Newington West (UK Parliament constituency)

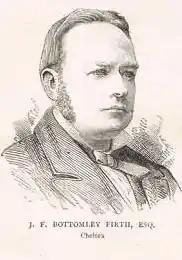
Firth

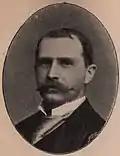
Norton

Another General Election was required to take place before the end of 1915. The political parties had been making preparations for an election to take place and by the July 1914, the following candidates had been selected;